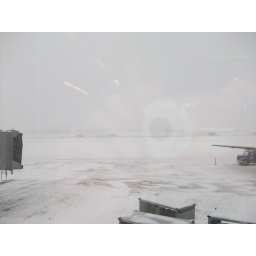
It got worse--walking to plane in a white out